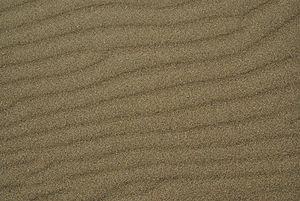
En géologie, un placer est une accumulation de la fraction dense d'un sédiment détritique, séparée par densité au cours de son transport pendant un processus sédimentaire. Le terme « placer » vient du mot espagnol placer qui signifie « sable alluvial ». L'exploitation minière des placers est une source importante d'or et de minéraux précieux et a été la principale technique utilisée dans les premières années de nombreuses ruées vers l'or, y compris en Californie.